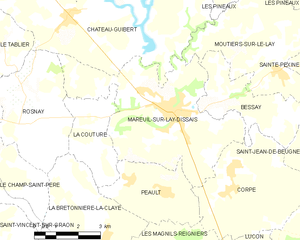
Carte des communes françaises Mareuil-sur-Lay-Dissais